XDS Astana Team

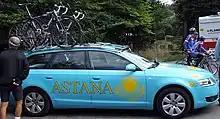
2008 team car

Riding under a Luxembourgian license, the team also included other ex-Discovery Channel riders such as Tomas Vaitkus, Sérgio Paulinho, Chechu Rubiera, Vladimir Gusev and Janez Brajkovič, as well as American Chris Horner.